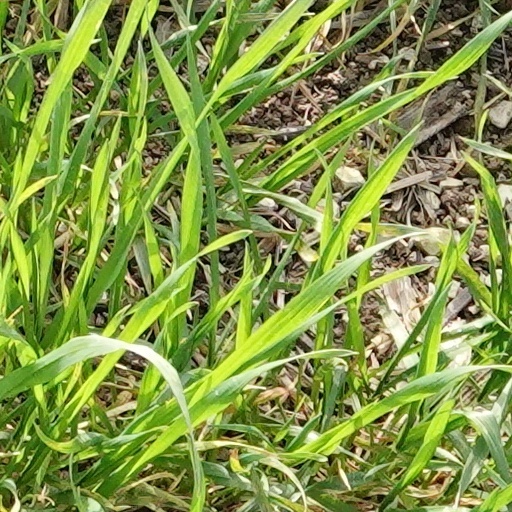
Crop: wheat